Westerberg (Osnabrück district)

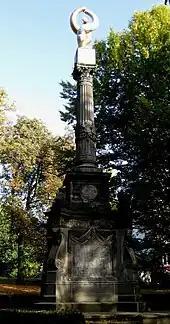
Monument at Straßburger Platz

Merely a few minutes’ walk from the rest of the city – which effectively surrounds it – the Westerberg acts as a local recreation area for the populace. Unusually for a large town, a farm – the Gut Musenburg – remains active right in the middle of the city.